The War in Space

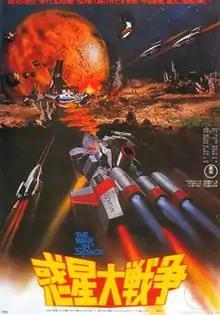
Original Japanese poster

The War in Space, released in Japan as , is a tokusatsu science fiction film produced and released by Toho Studios in 1977.